Sampson Medal

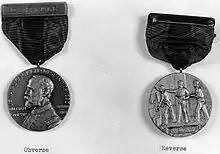
Reverse side of Sampson Medal

The Sampson Medal was a U.S. Navy campaign medal. The medal was authorized by an Act of Congress in 1901. The medal was awarded to those personnel who served on ships in the fleet of Rear Admiral William T. Sampson during combat operations in the waters of the West Indies and Cuba. The Sampson Medal was also known as the West Indies Naval Campaign Medal, not to be confused with the West Indies Campaign Medal which was a separate award. A similar commemorative decoration was the Dewey Medal, considered senior to the Sampson Medal.